Beautiful (Christina Aguilera song)

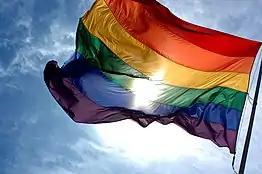
"Beautiful" is widely regarded as an anthem by the LGBT community.

Recognized as one of her signature songs, Aguilera has performed "Beautiful" at a number of venues and events. During the promotion of "Stripped", she appeared on VH1's Big In Awards, "Top of the Pops", and the 46th Annual Grammy Awards. The song was included on the setlists of The Stripped Tour, the Justified and Stripped Tour in 2003 and the Back to Basics Tour in 2006. "Beautiful" was also sung on the television special "VH1 Storytellers" in 2010. "Beautiful" has also been performed on charity events and fundraisings, such as "CNN Heroes" introduced by Anderson Cooper saying, "It's my pleasure to introduce a performer with unparalleled range and passion; her song is a reminder that out of great trials and tribulations we can all create something beautiful"; "Justin Timberlake & Friends" in 2010, and "" in 2012.